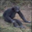
Label: chimpanzee